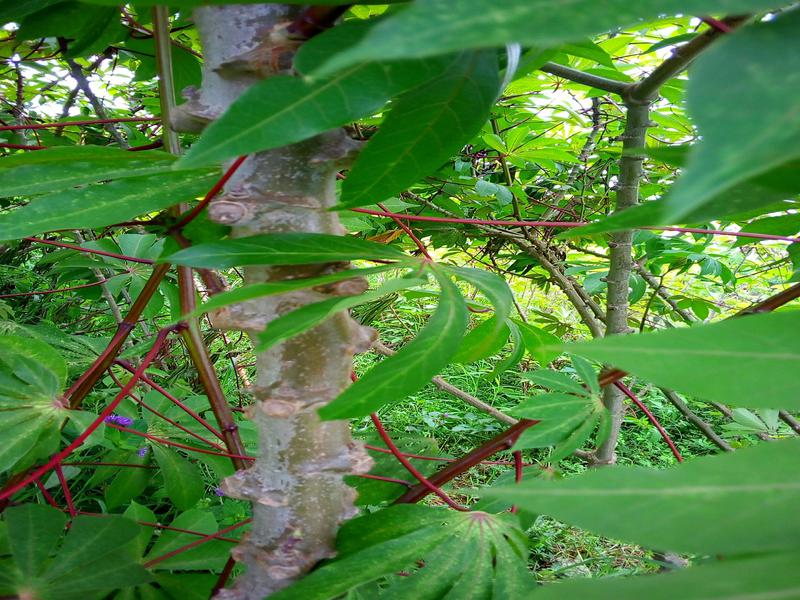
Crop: cassava
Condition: healthy